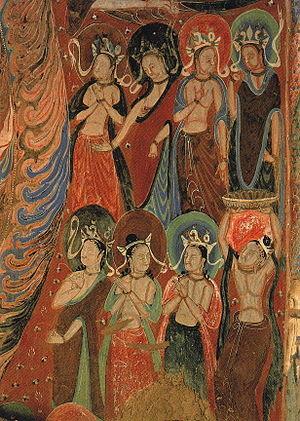
Bodhisattva de sattva « être », bodhi « éveil », est un terme sanskrit qui désigne dans le bouddhisme hinayana un bouddha avant que celui-ci ait atteint l'éveil. Dans le bouddhisme mahayana, il désigne celui qui a formé le vœu de suivre le chemin indiqué par le Bouddha Shakyamuni, a pris le refuge auprès des trois joyaux et respecte strictement les disciplines destinées aux bodhisattvas, pour aider d'abord les autres êtres sensibles à s'éveiller, retardant sa propre libération par compassion.